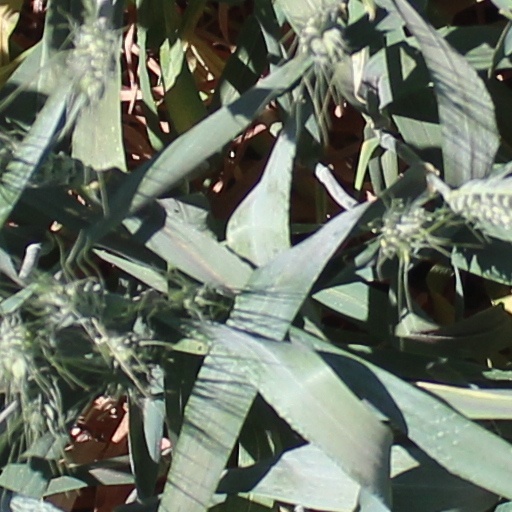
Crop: wheat